Jichi Medical University Station

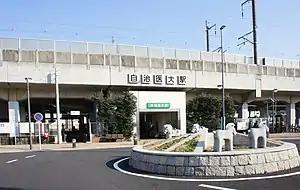
Jichi Medical University Station West entrance, March 2019

is a railway station in the city of Shimotsuke, Tochigi, Japan, operated by the East Japan Railway Company (JR East). It is named for Jichi Medical University.